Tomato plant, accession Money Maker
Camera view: vertical (180 deg); turntable rotation: 30 degrees
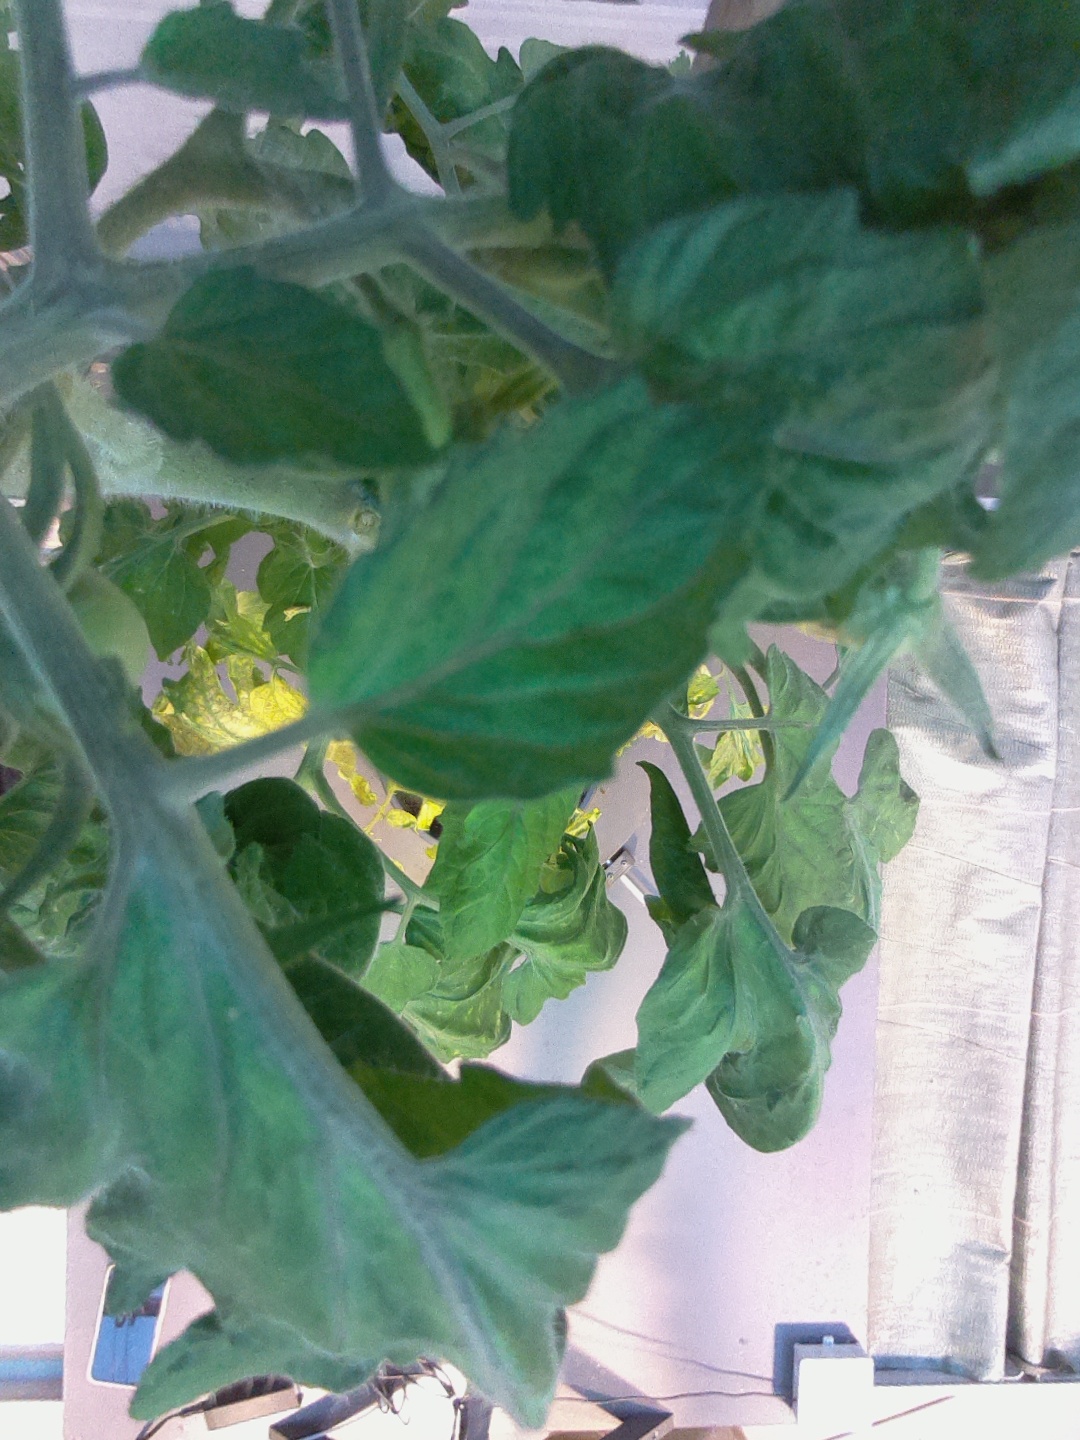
BBCH growth stage 70: Fruits at the main stem or branches visibles